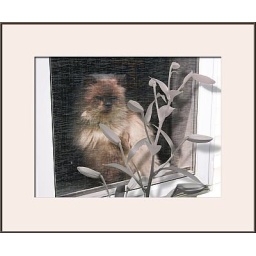
kitty in window